Nord's 6th constituency

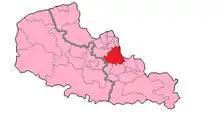
Nord's 6th Constituency shown within Nord-Pas-de-Calais

The 6th constituency of the Nord is a French legislative constituency in the Nord "département".